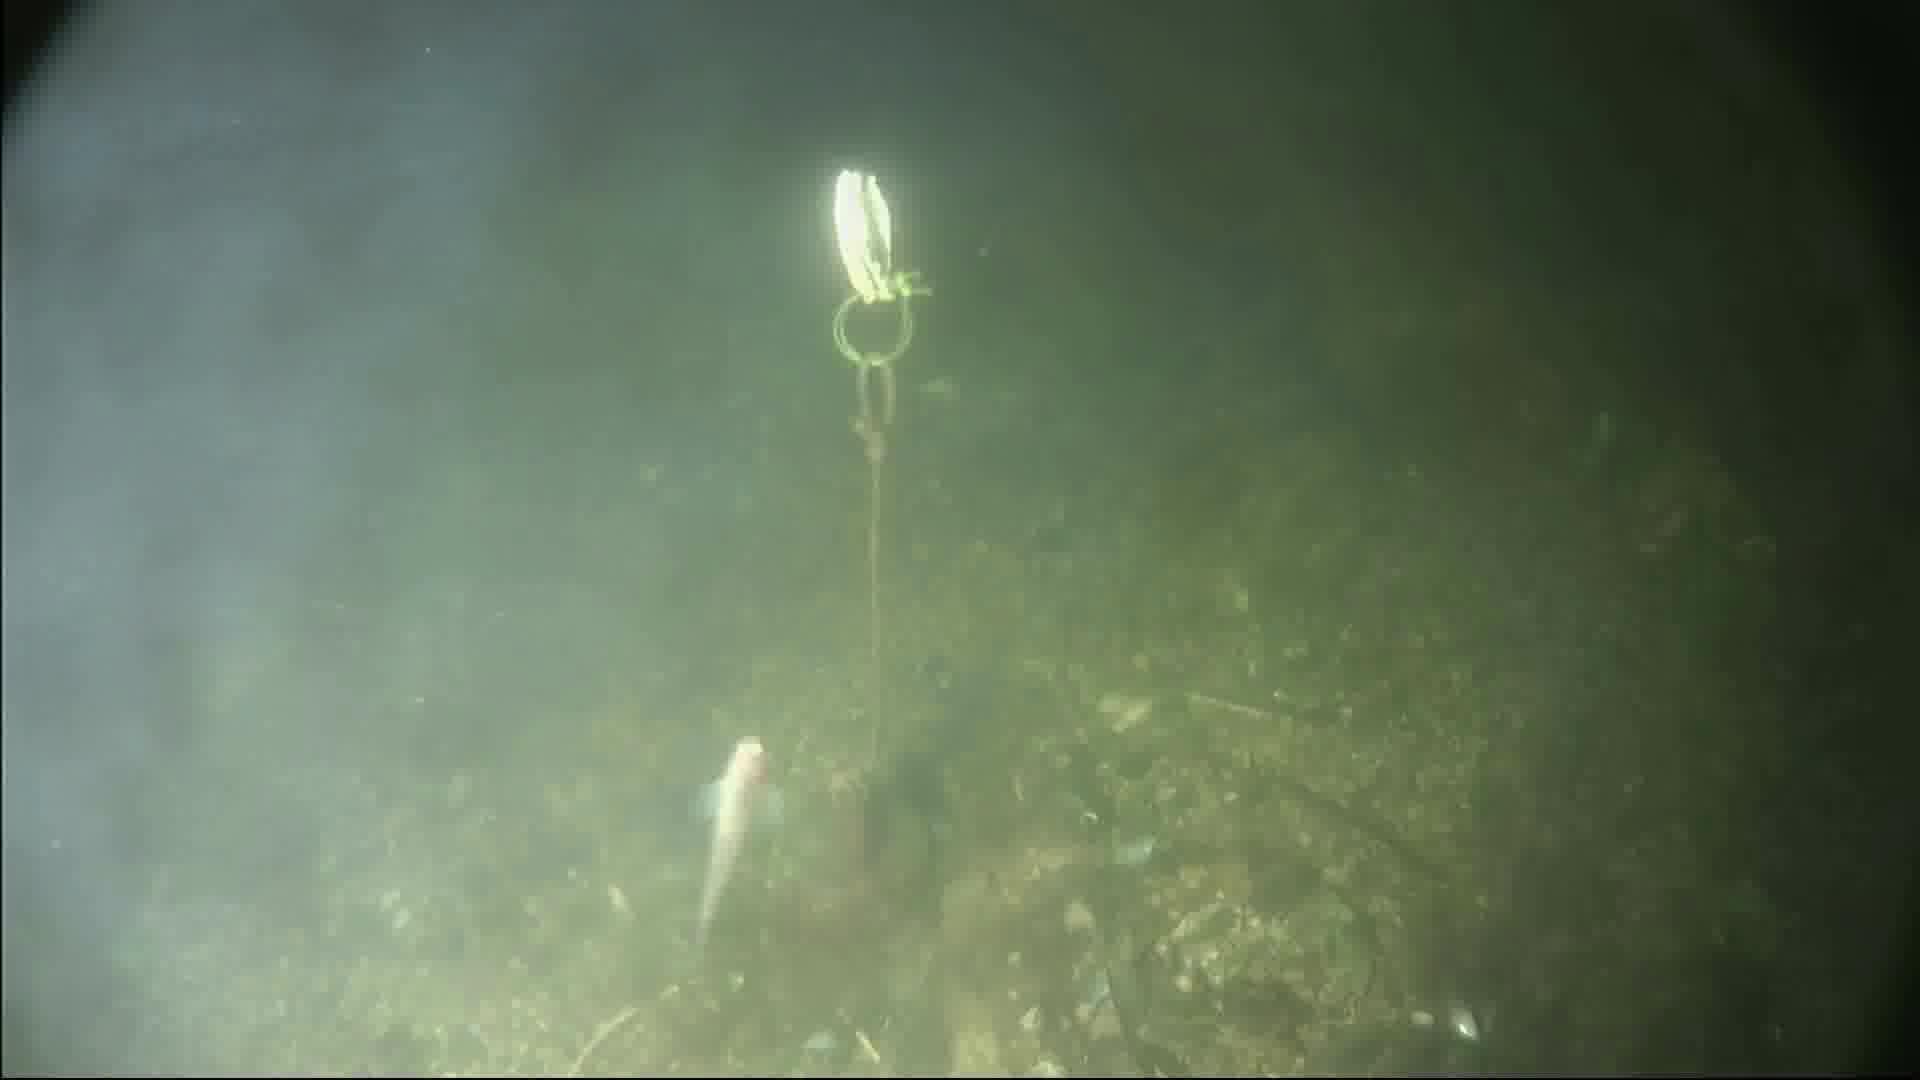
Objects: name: small_fish
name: crab